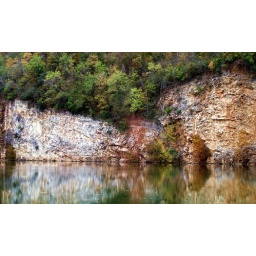
limestone wall on the north side of Mead's rock quarry in Knoxville, TN